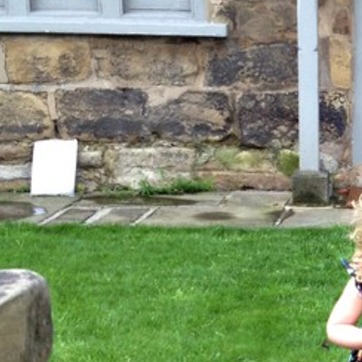
Material: foliage